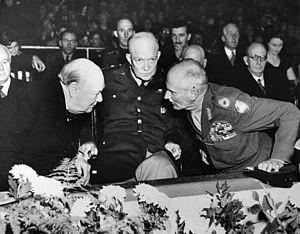
Sir Winston Churchill [ˈwɪnstin ˈtʃɜːtʃɪl], né le 30 novembre 1874 à Woodstock et mort le 24 janvier 1965 à Londres, est un homme d'État britannique. Sa ténacité face au nazisme, son action décisive en tant que Premier ministre du Royaume-Uni durant la Seconde Guerre mondiale, joints à ses talents d'orateur et à ses bons mots, ont fait de lui un des hommes politiques les plus reconnus du XXᵉ siècle. Ne disposant pas d'une fortune personnelle, il tire l'essentiel de ses revenus de sa plume. Ses dons d'écriture seront couronnés à la fin de sa vie par le prix Nobel de littérature. Il est également un peintre estimé.